Aedermannsdorf

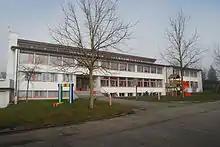
School in Aedermannsdorf

In Aedermannsdorf about 204 or (37.6%) of the population have completed non-mandatory upper secondary education, and 42 or (7.7%) have completed additional higher education (either university or a "Fachhochschule"). Of the 42 who completed tertiary schooling, 85.7% were Swiss men, 9.5% were Swiss women.